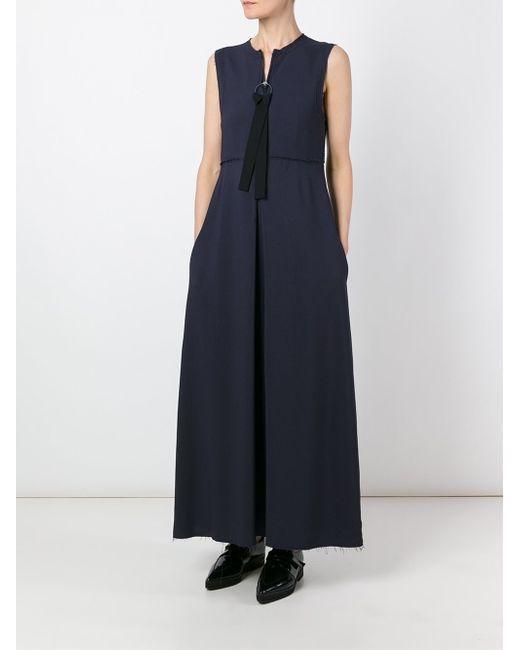
Leinenhemd-Overall mit Gürtel in schwarzer Farbe